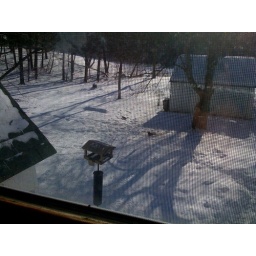
Best seat in the house